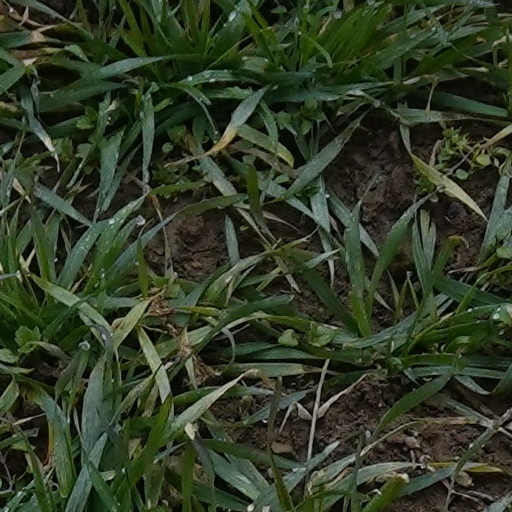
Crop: wheat